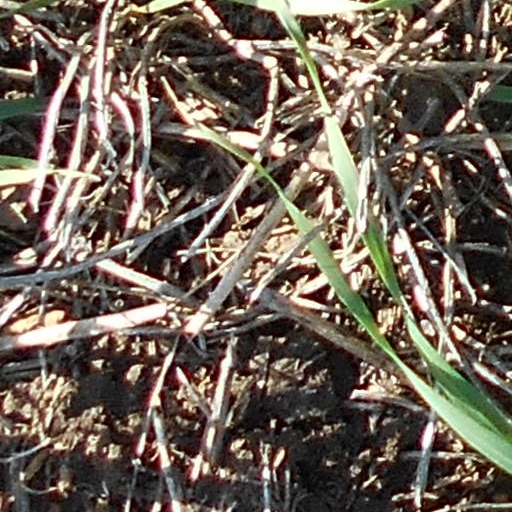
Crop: wheat